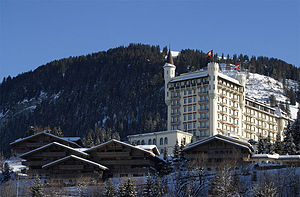
Gstaad / Galleri
Gstaad er en mindre by i det sydvestlige hjørne af Schweiz. Byen ligger i det tysktalende kanton Bern. Gstaad er kendt som et af de mest eksklusive ski-resorter i verden og har et af de største skiområder i Alperne.